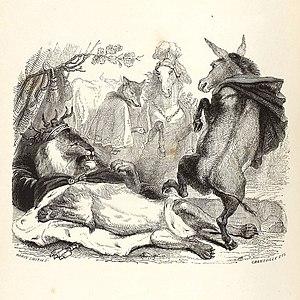
Le Lion devenu vieux est la quatorzième fable du livre III de Jean de La Fontaine situé dans le premier recueil des Fables de La Fontaine, édité pour la première fois en 1668.